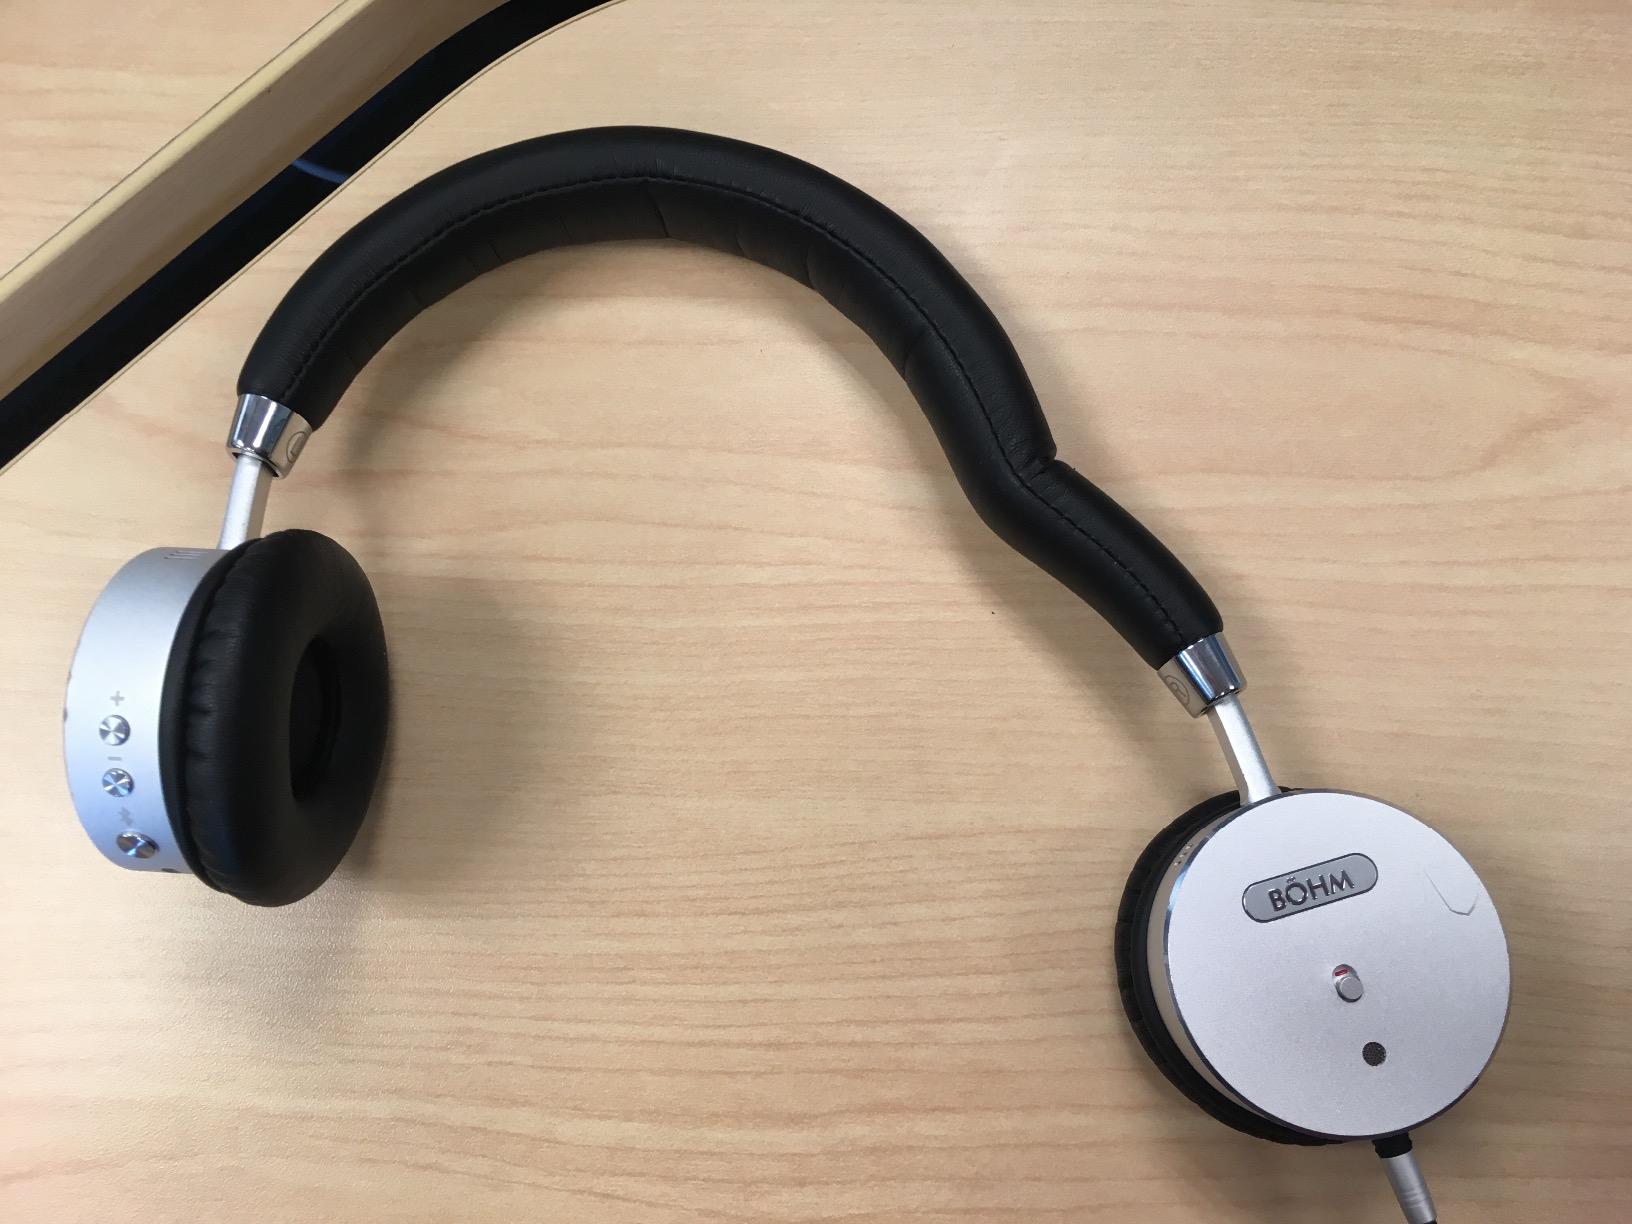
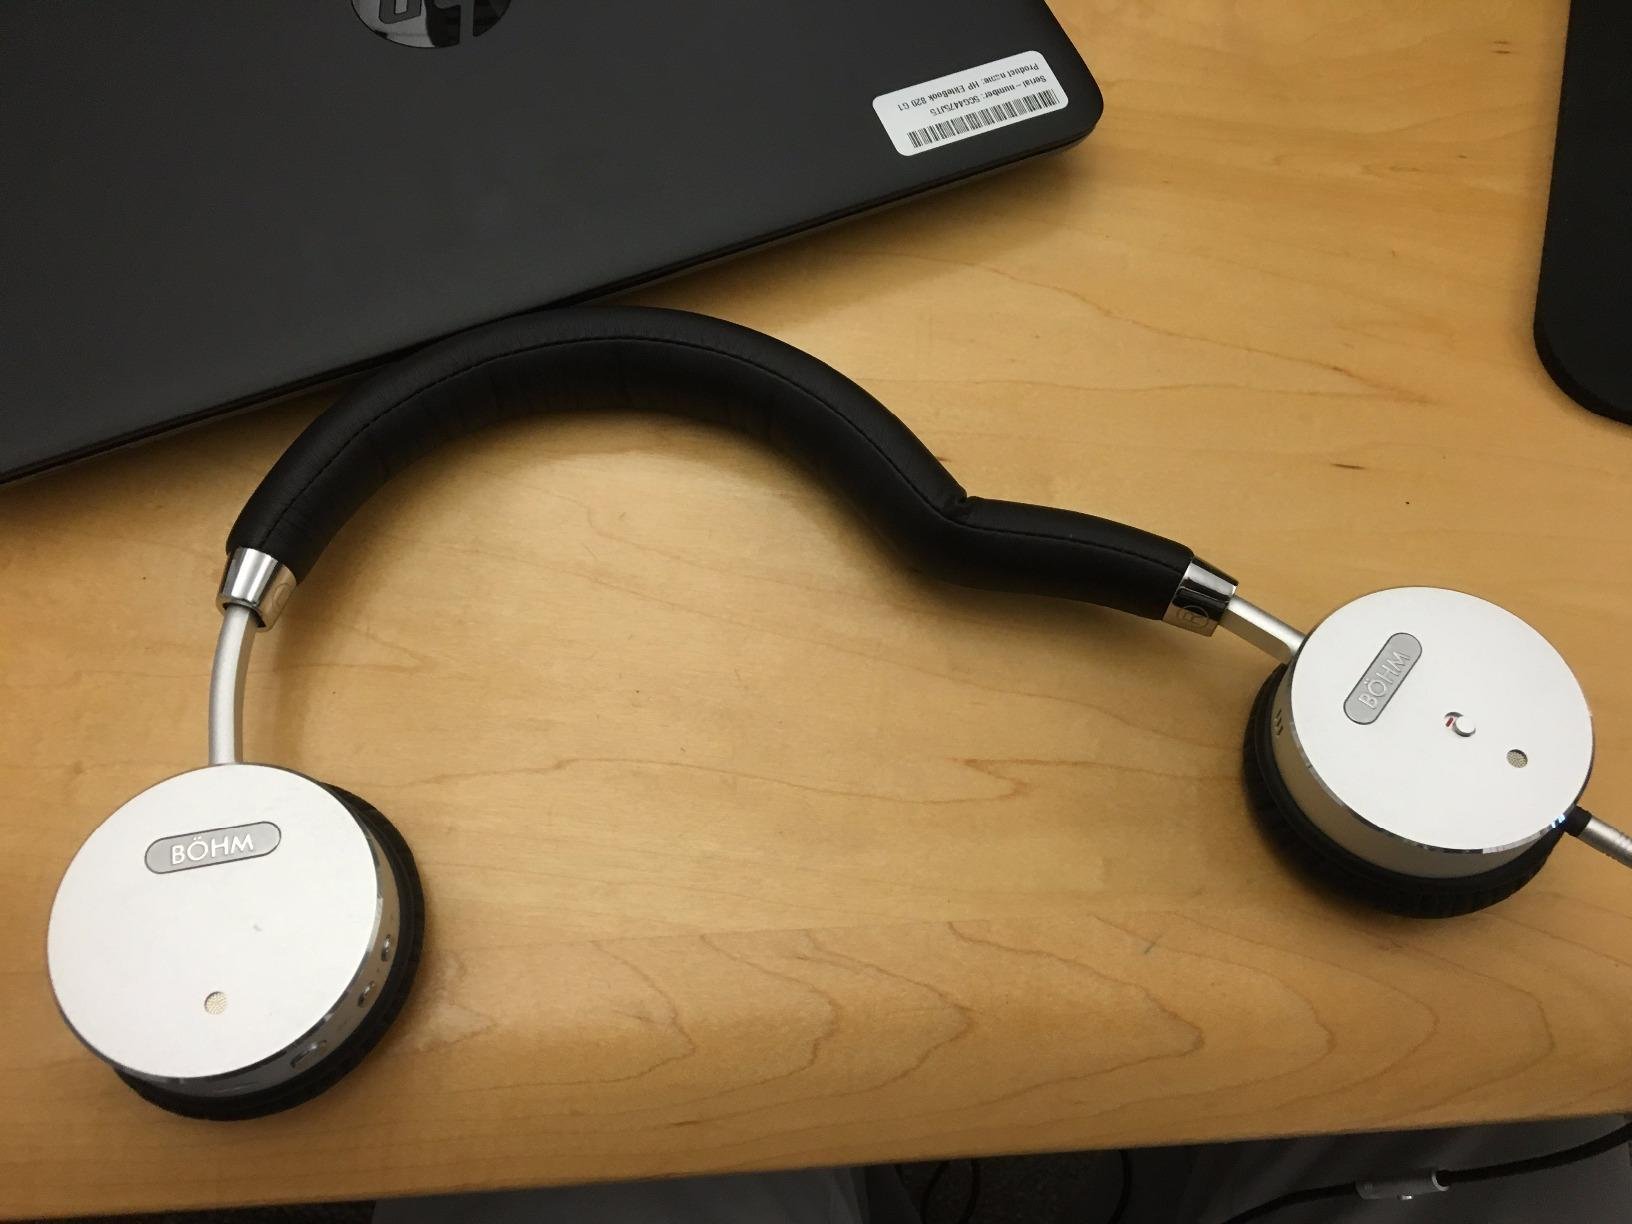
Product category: headphones
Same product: yes